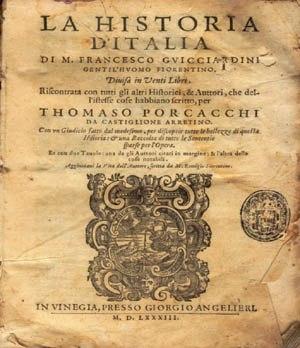
François Guichardin ou le Guichardin était un historien, un philosophe, un diplomate et un homme politique florentin du XVIᵉ siècle.